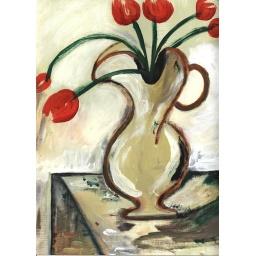
orange flowers in pitcher sent to lisa 5.1.08